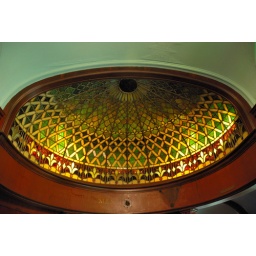
A stain-glass half dome in the roof of a car being preserved at the museum.